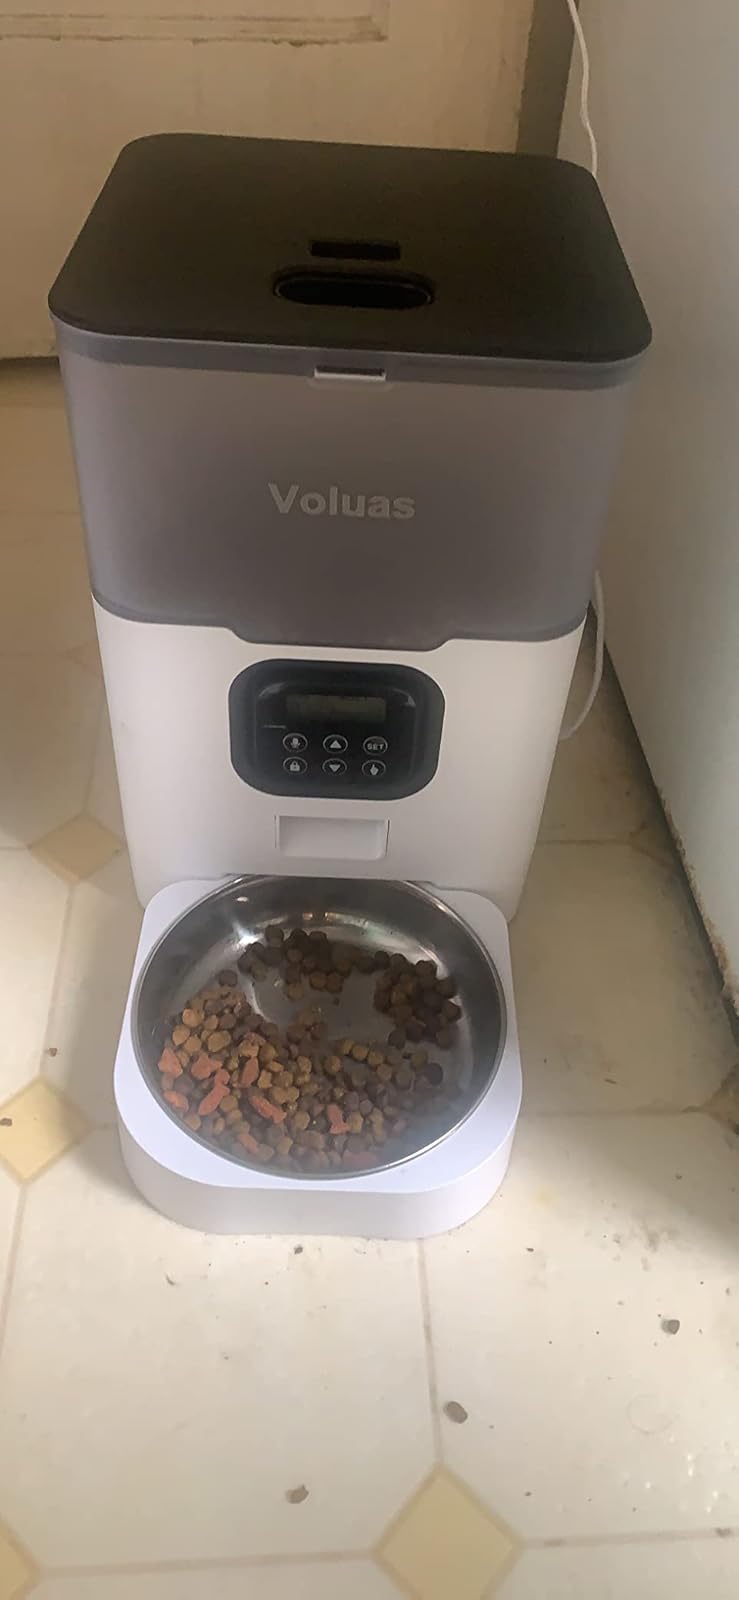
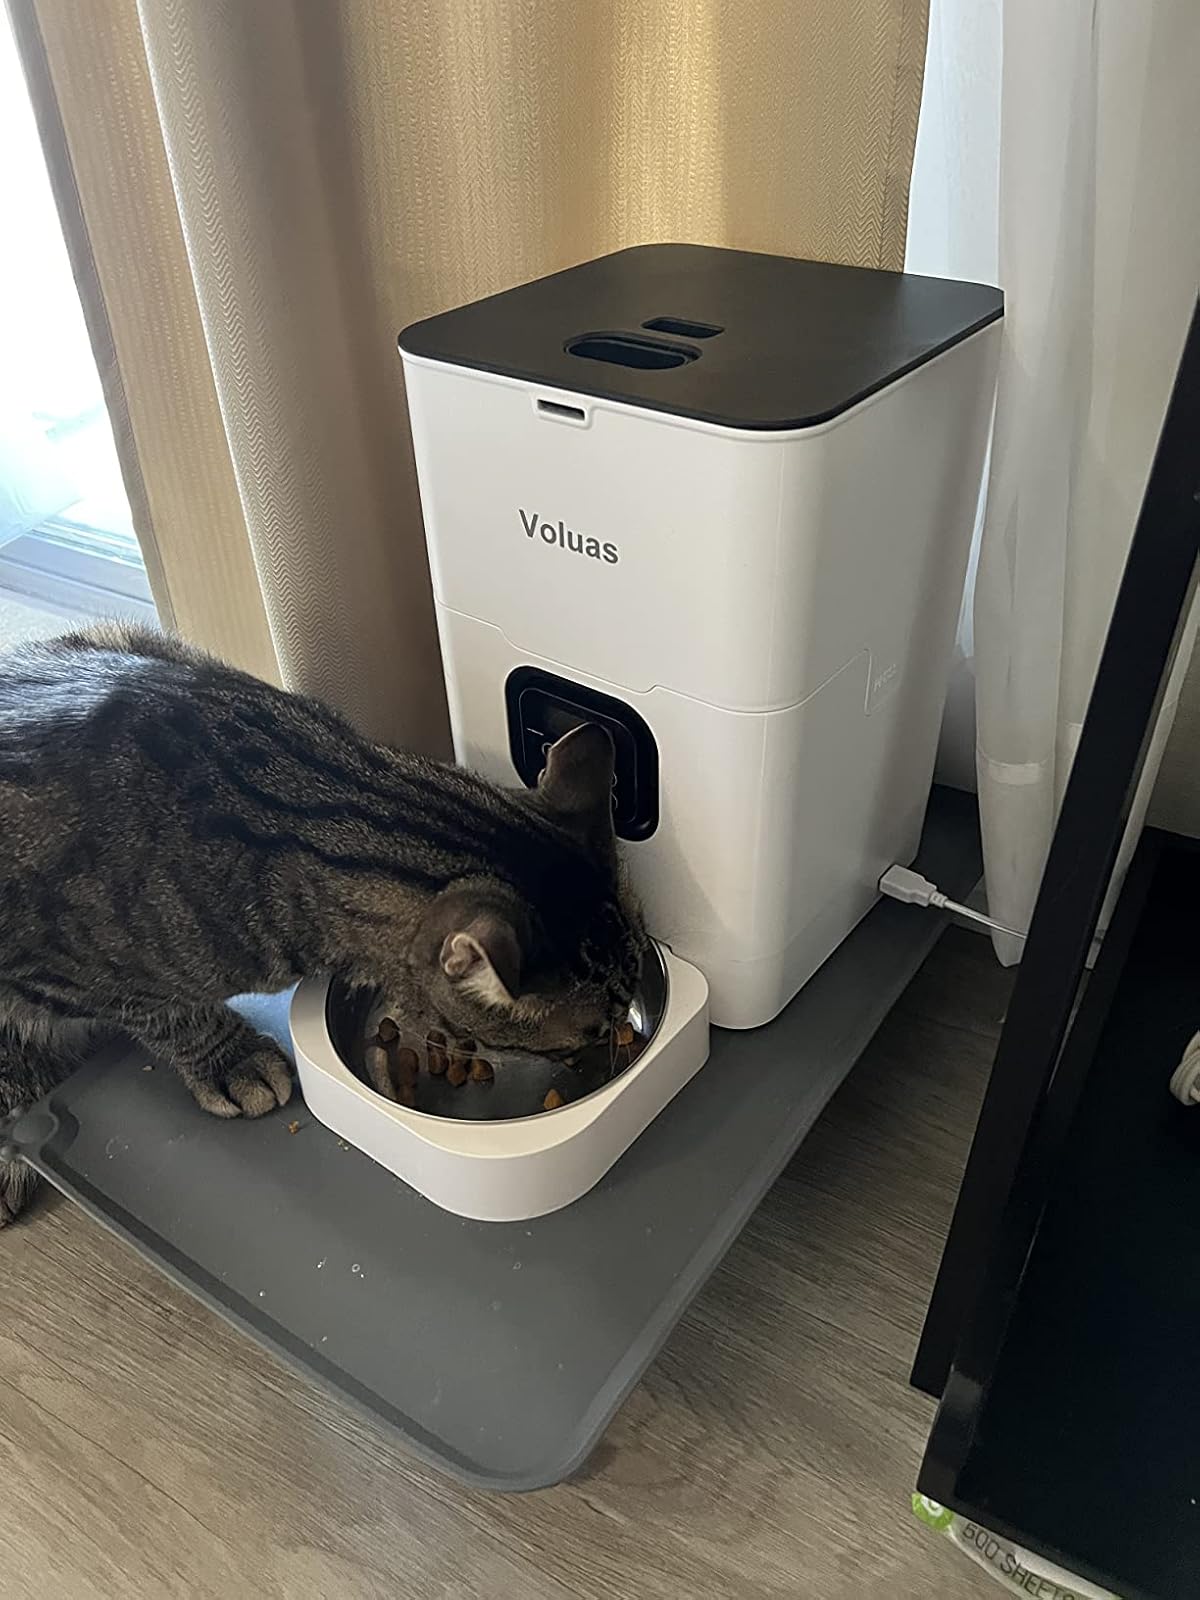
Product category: items_feeder
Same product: no